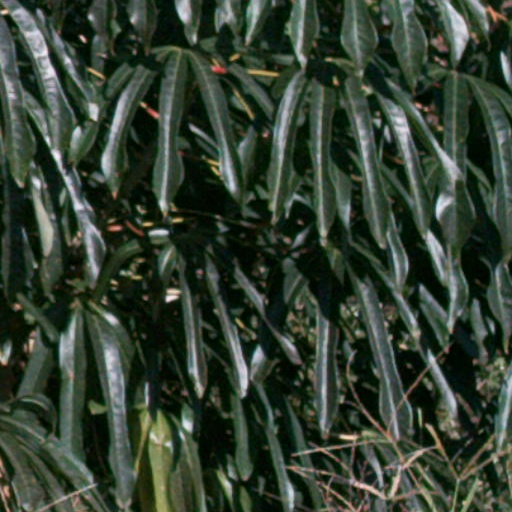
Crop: cassava